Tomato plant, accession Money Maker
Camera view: vertical (180 deg); turntable rotation: 0 degrees
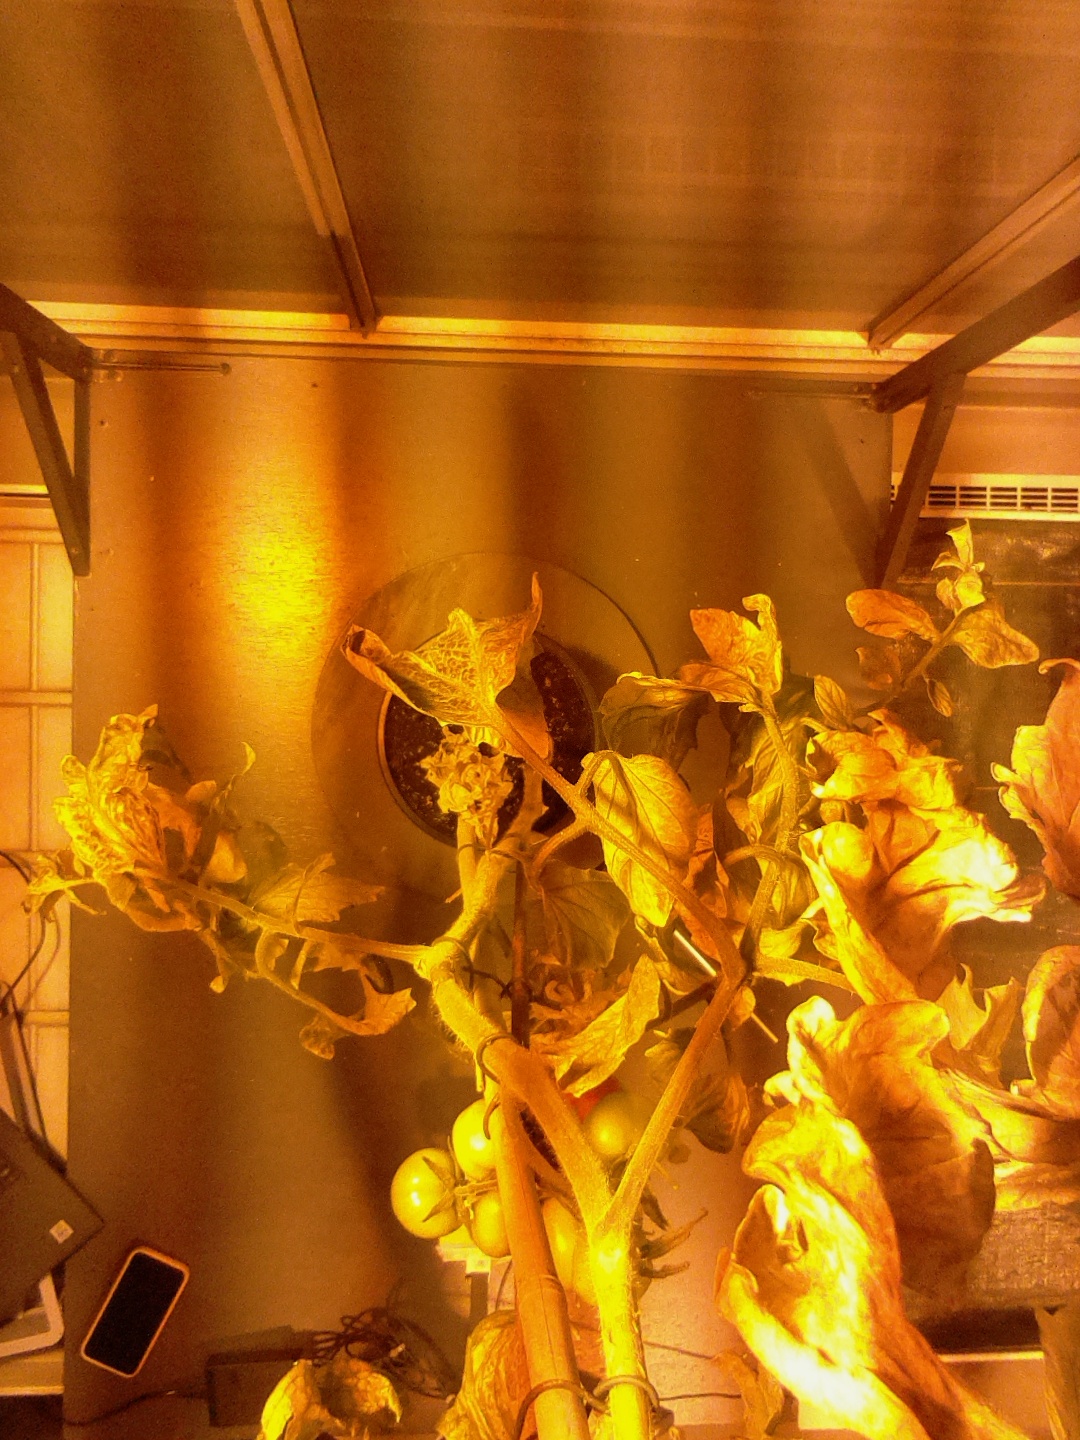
BBCH growth stage 81: 10%-20% of fruits show typical fully ripe color